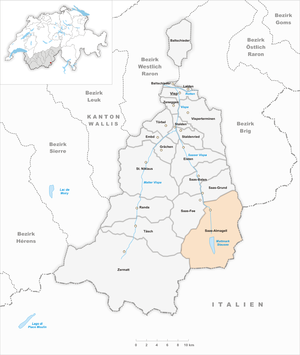
Saas-Almagell est une commune suisse du canton du Valais, située dans la vallée de Saas et dans le district de Viège.